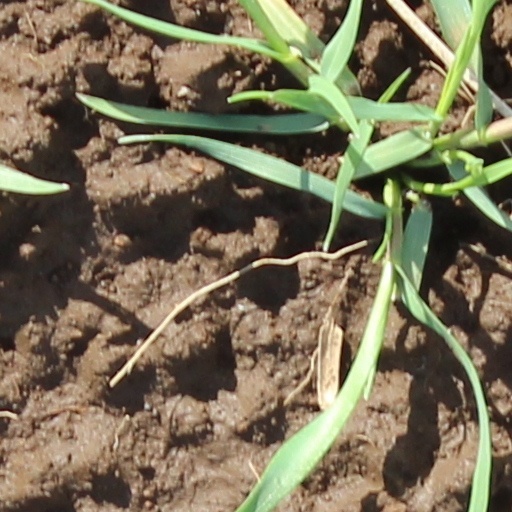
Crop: wheat